British Airways Flight 009

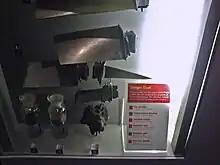
Damaged engine parts from BA009 on display at Auckland Museum

Postflight investigation revealed that "City of Edinburgh"s problems had been caused by flying through a cloud of volcanic ash from the eruption of Mount Galunggung. Because the ash cloud was dry, it did not appear on the weather radar, which was designed to detect the moisture in clouds. The dust in the cloud deprived the engines of sufficient oxygen from the atmosphere to maintain combustion, sandblasted the windscreen and landing-light covers, and clogged the engines. As the ash entered the engines, it melted in the combustion chambers and adhered to the inside of the power plant. As the engine cooled from inactivity, and as the aircraft descended out of the ash cloud, the molten ash solidified and enough broke off for air to again flow smoothly through the engine, allowing a successful restart. The engines had enough electrical power to crank, ignite, and restart because one generator and the on-board batteries were still operating.